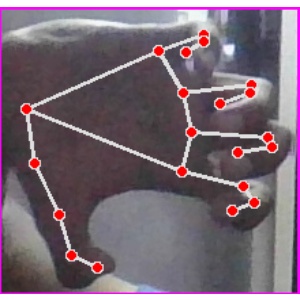
अक्षर: त